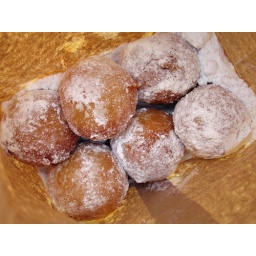
Deep fried pizza dough, served in a bag of powdered sugar. Yum.